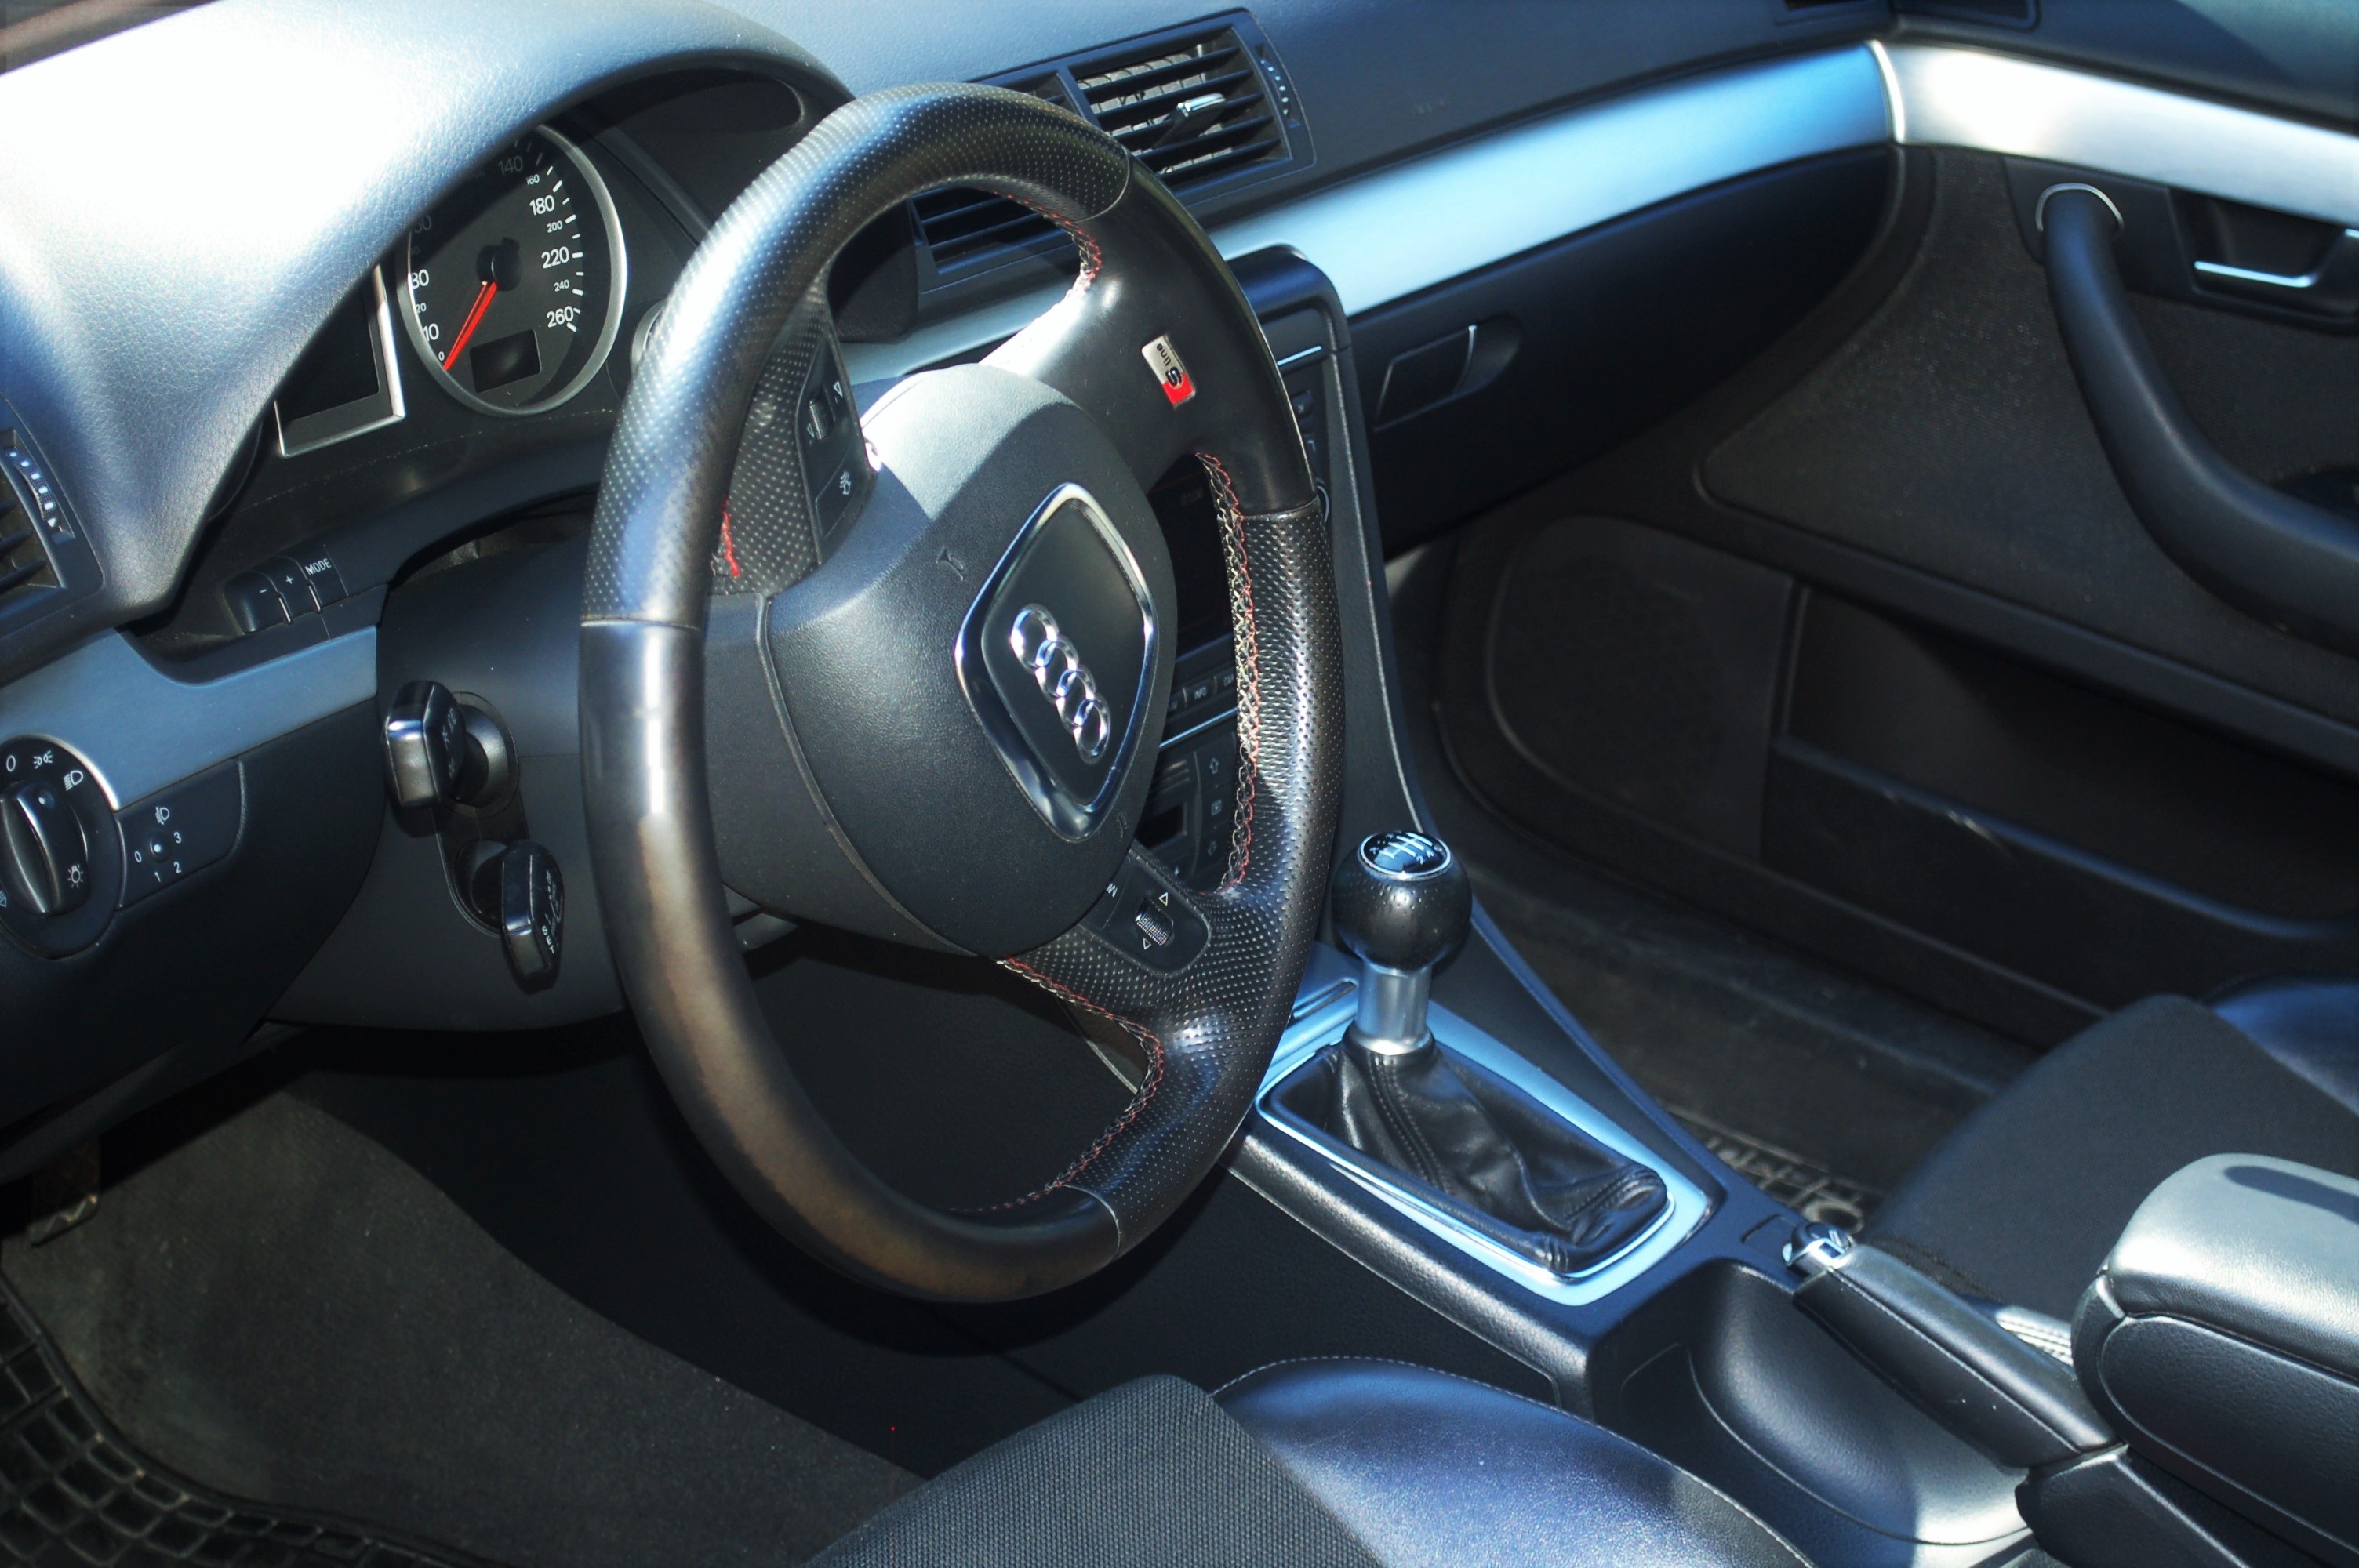
hand, man, car, automobile, interior, transport, vehicle, key, auto, black, dashboard, automotive, cockpit, button, start, chrome, press, engine, sedan, stop, audi, less, ignition, land vehicle, audi a5, automobile make, automotive exterior, compact car, luxury vehicle, family car, executive car, audi interior, audi allroad, audi a4